28th Busan International Film Festival

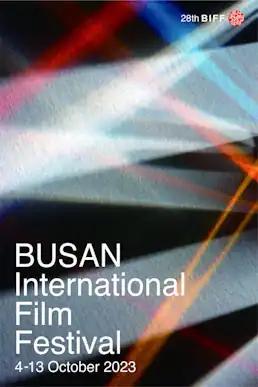
BIFF official poster

The 28th Busan International Film Festival opened on October 4 at the Busan Cinema Center in Busan, South Korea. Song Kang-ho of "Parasite" fame welcomed filmmakers as host of the festival, while Park Eun-bin acted as the moderator of the ceremony, which was broadcast live on YouTube channel and Naver TV. Opening with South Korean film "Because I Hate Korea" by Jang Kun-jae, 269 films were screened, including 209 officially invited films from 69 countries and 60 community beef screenings. Jung Sung-il, South Korean film critic, director and screenwriter served as chairman of the jury for its main competition section.